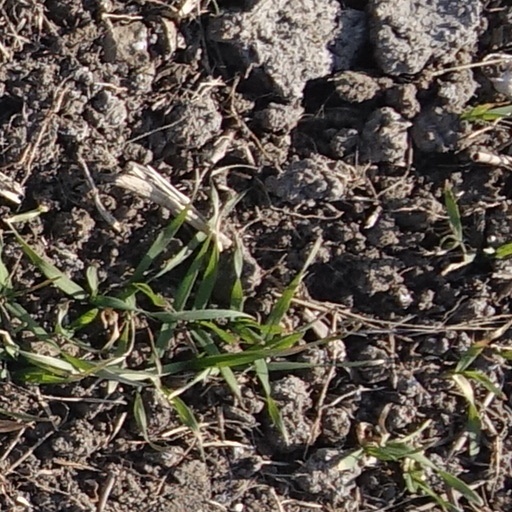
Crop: wheat